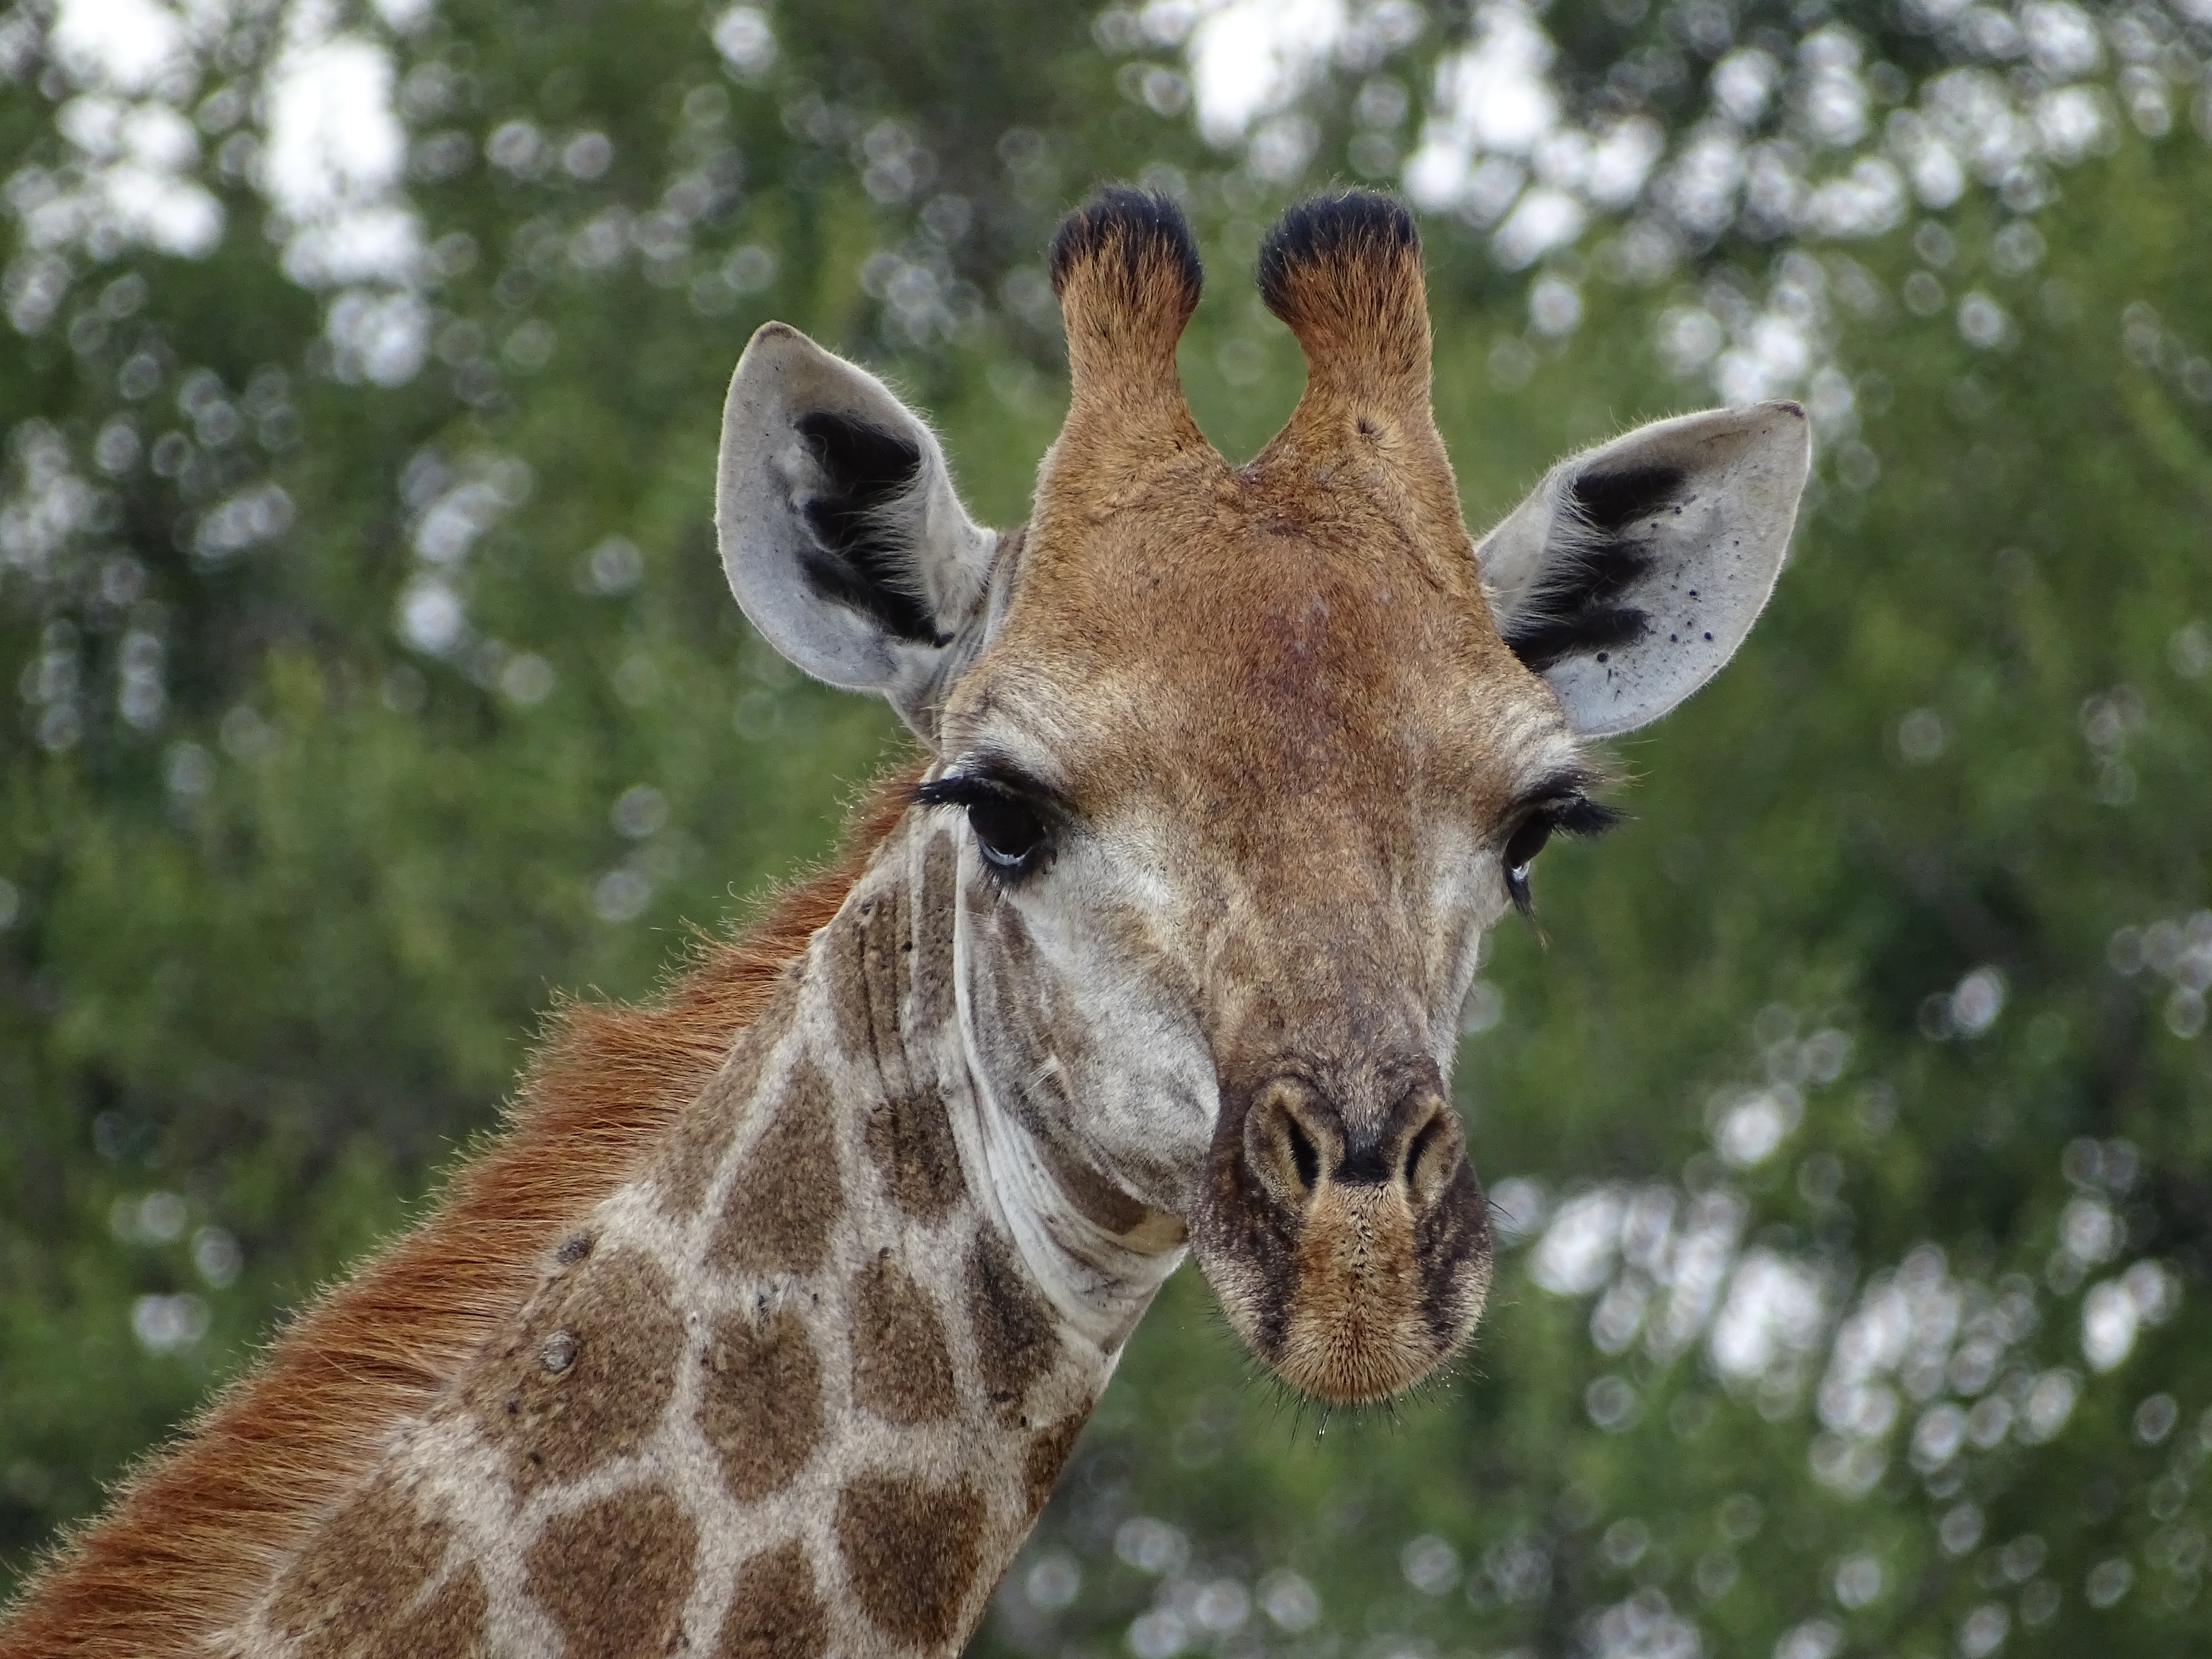
wildlife, zoo, mammal, fauna, giraffe, animals, vertebrate, safari, south africa, wild animals, giraffidae